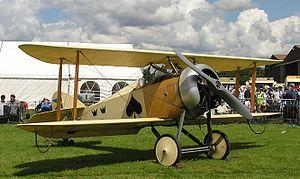
Le CFM Ö1 Tummelisa était un avion militaire de l'entre-deux-guerres, construit en Suède.